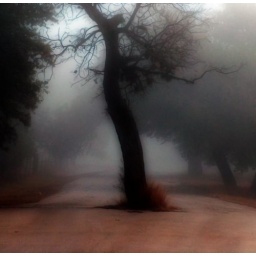
tree in the road 2